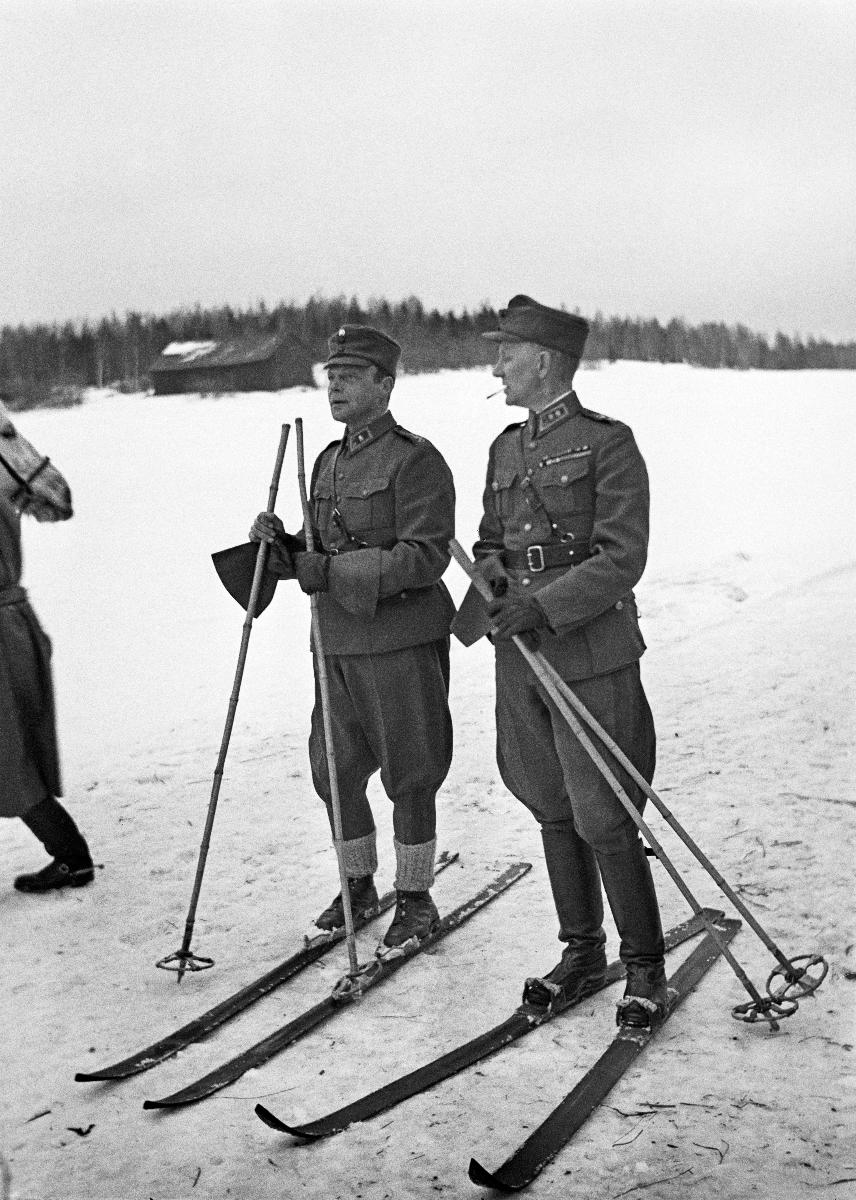
Suomen Valkoisen kaartin ja Uudenmaan rykmentin talviharjoitukset
Finlands Vita garde och Nylands regemente på vintermanöver; Finland's White Guard and Uusimaa regiment on manoeuvres
sisällön kuvaus: Suomen Valkoisen kaartin ja Uudenmaan rykmentin talviharjoitukset Helsingin maalaiskunnassa helmikuussa 1938. content description: Finland's White Guard and Uusimaa regiment on winter manoeuvres in Helsinki rural municipalty in February 1938. innehållsbeskrivning: Finlands Vita garde och Nylands regemente på vintermanöver i Helsinge i februari 1938.
Kuvaaja: Sundström, Hugo, kuvaaja
Vuosi: 1938
Paikka: Suomi, Uusimaa, Helsingin maalaiskunta
Aiheet: HBL; puolustus (keskinäinen toiminta); varuskunnat; harjoitukset; varusmiehet; sotilaat; talvi; defence; garrisons; exercises; servicemen and servicewomen; soldiers; manoeuvres; winter; conscripts; servicemen; försvar; garnisoner; övningar; beväringar; soldater; manöver; vinter; värnpliktiga